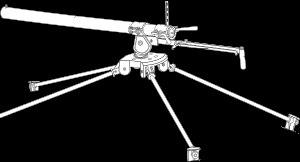
Le Projector de calibre 2,5 pouces, plus communément connu sous le nom de Northover Projector, est une arme antichar improvisée utilisée par l'armée de terre britannique et la Home Guard pendant la Seconde Guerre mondiale. Alors que l'invasion allemande de la Grande-Bretagne semblait probable à la suite de la bataille de France, la plupart des armes disponibles ont été détournées au profit de l'armée de terre régulière britannique, laissant la Home Guard à court d'approvisionnements, en particulier d'armes antichars. Le Northover Projector a été conçu par un officier de la Home Guard, Robert Harry Northover, comme une arme antichar de fortune, et a été mis en production en 1940 après une démonstration devant le premier ministre Winston Churchill.